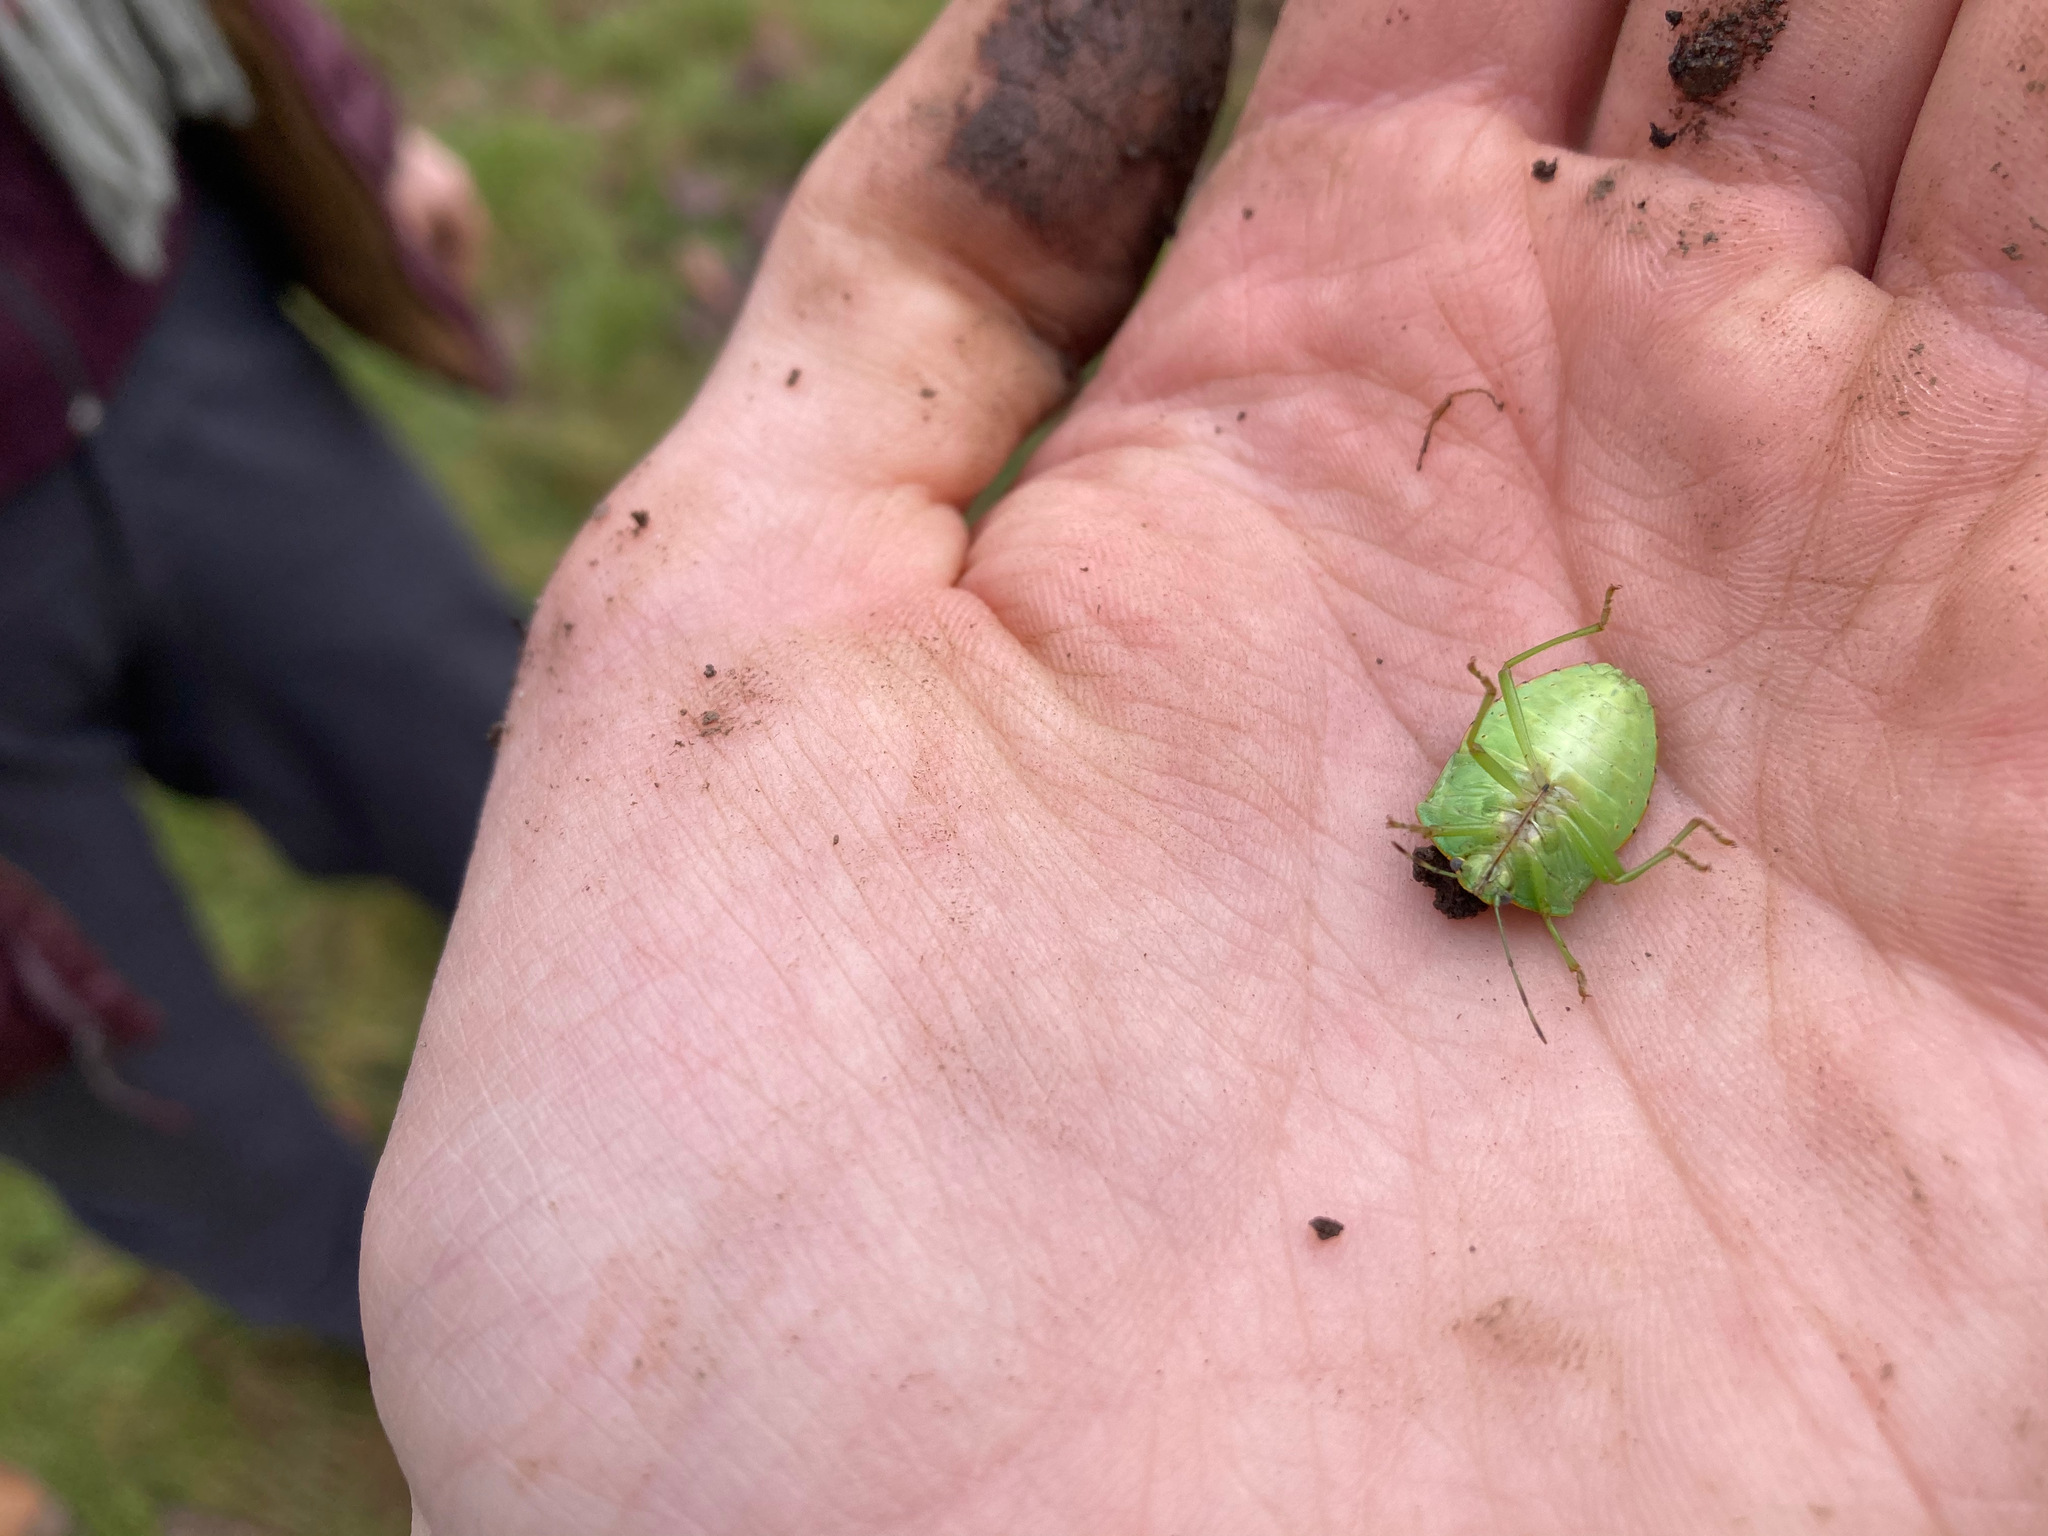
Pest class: stink_bug